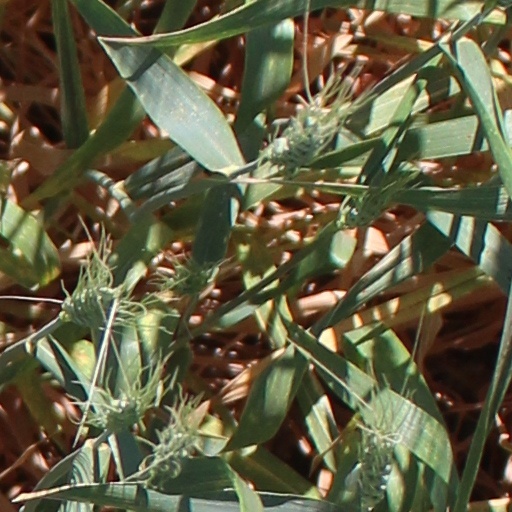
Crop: wheat